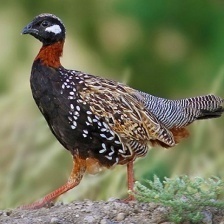
Species: BLACK FRANCOLIN
Scientific name: FRANCOLINUS FRANCOLINUS
ImageNet parent category: partridge